Mechanism of diving regulators

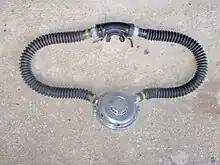
A Dräger two-stage twin-hose regulator

It may be desirable for the diver to have some control over the flow characteristics of the demand valve. The usual adjustable aspects are cracking pressure and the feedback from flow rate to internal pressure of the second stage housing. The inter-stage pressure of surface supplied demand breathing apparatus is controlled manually at the control panel, and does not automatically adjust to the ambient pressure in the way that most scuba first stages do, as this feature is controlled by feedback to the first stage from ambient pressure. This has the effect that the cracking pressure of a surface supplied demand valve will vary slightly with depth, so some manufacturers provide a manual adjustment knob on the side of the demand valve housing to adjust spring pressure on the downstream valve, which controls the cracking pressure. The knob is known to commercial divers as "dial-a-breath". A similar adjustment is provided on some high-end scuba demand valves, to allow the user to manually tune the breathing effort at depth